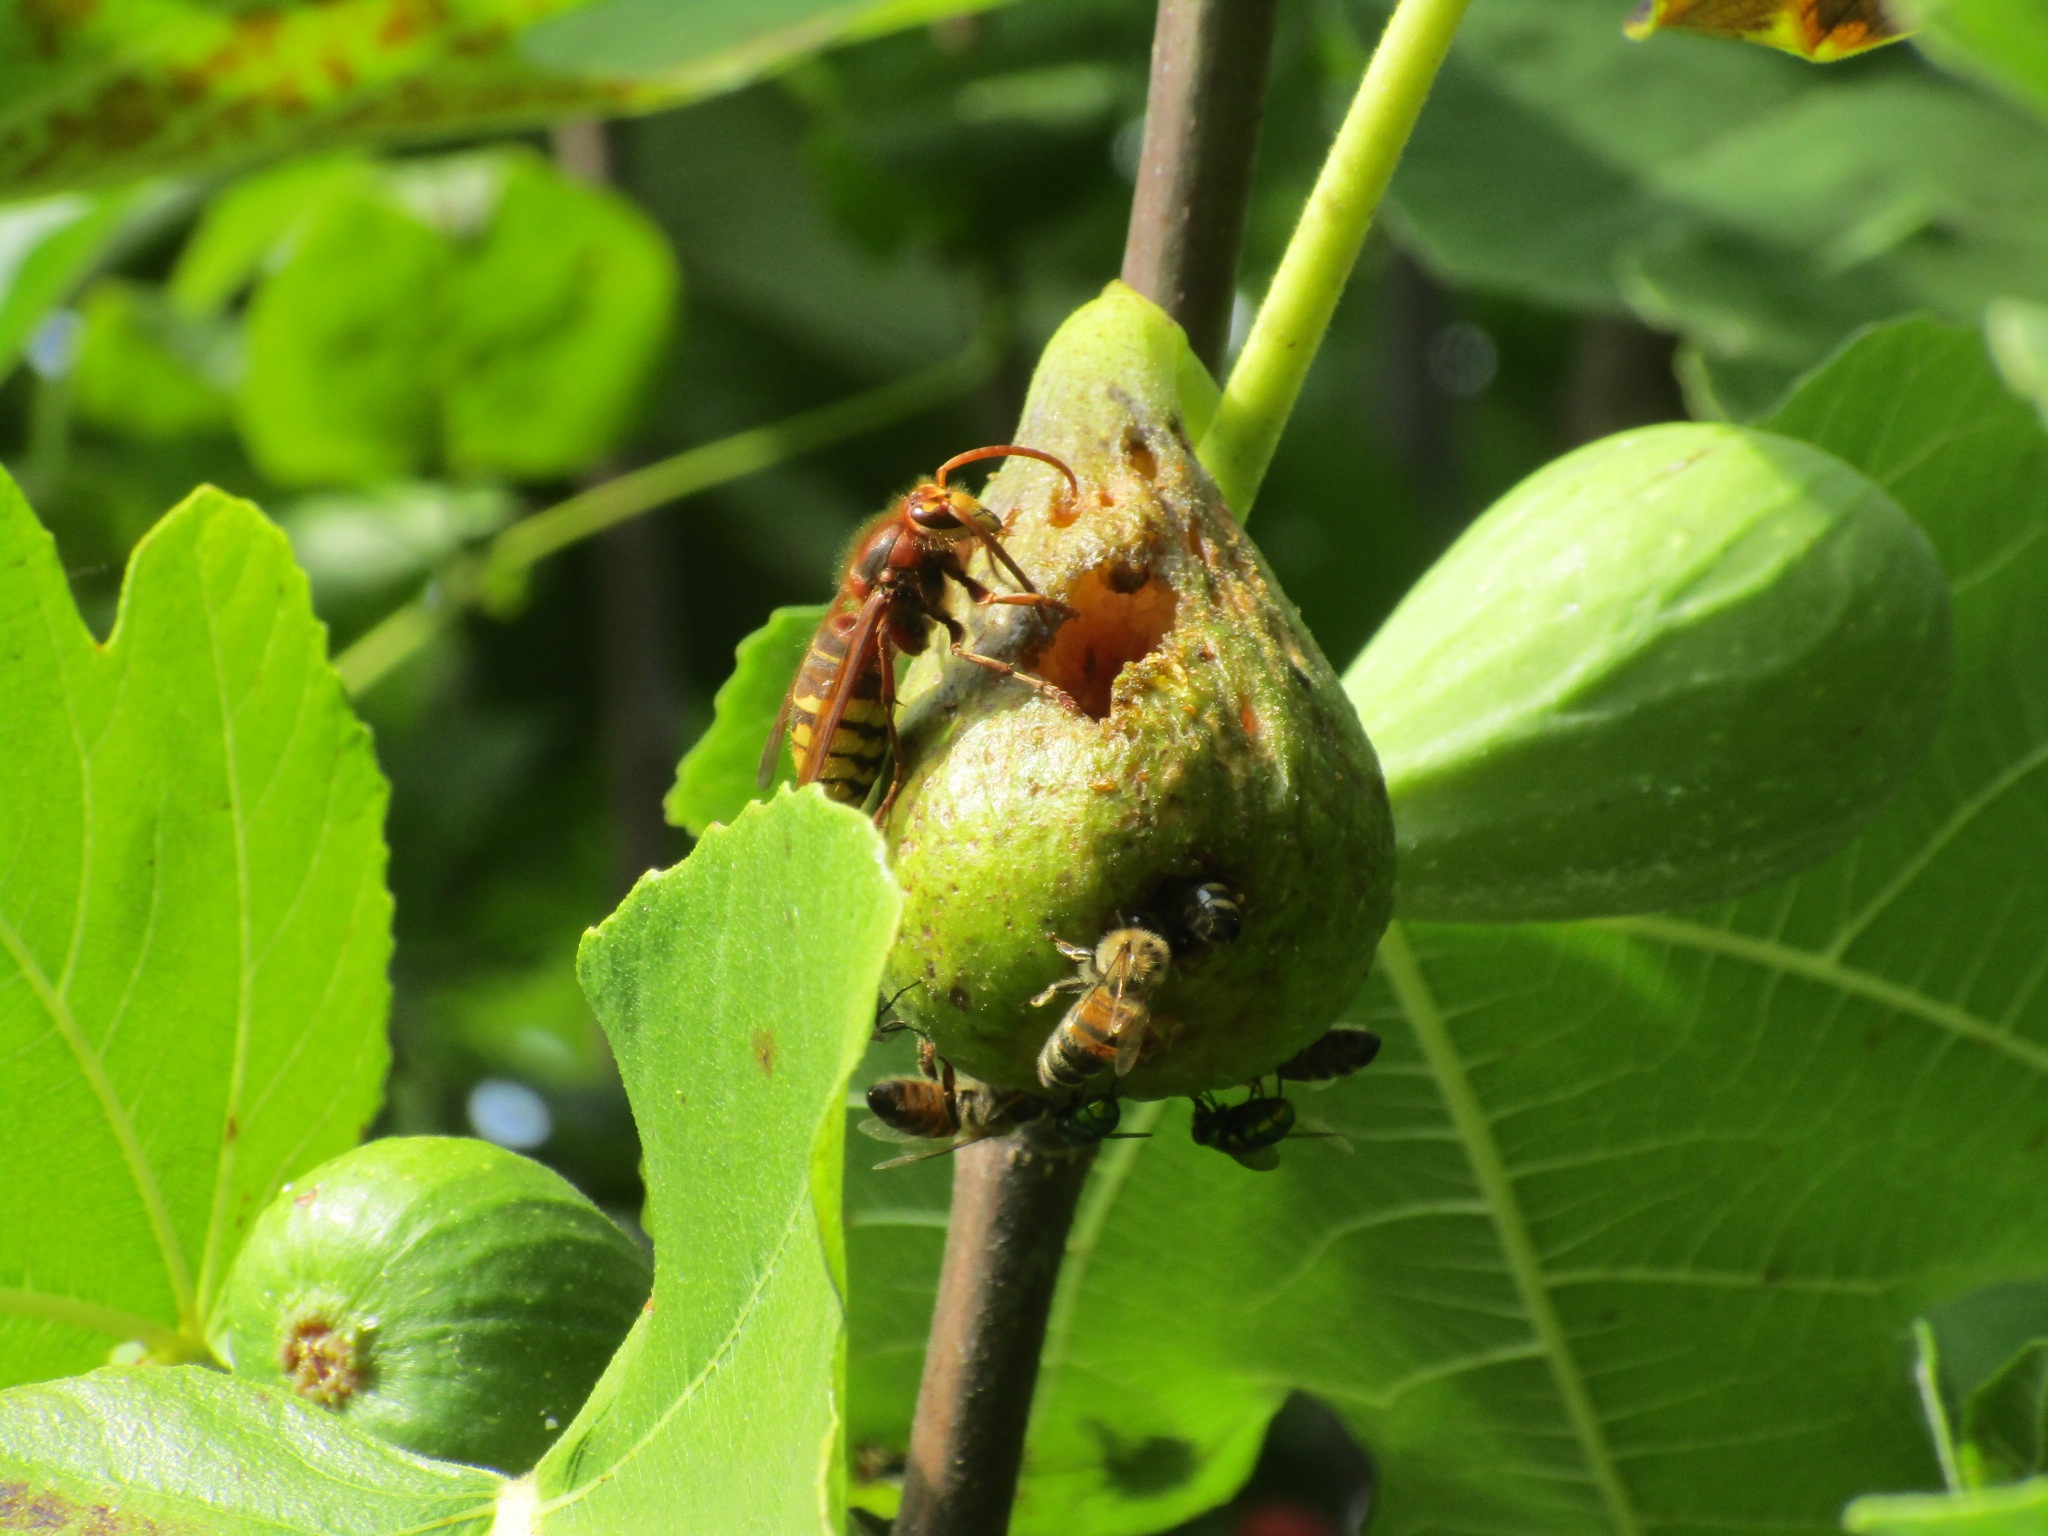
tree, plant, fruit, leaf, flower, foliage, food, produce, insect, invertebrate, fig, be, wasp, cypripedium, flowering plant, ev szet, land plant